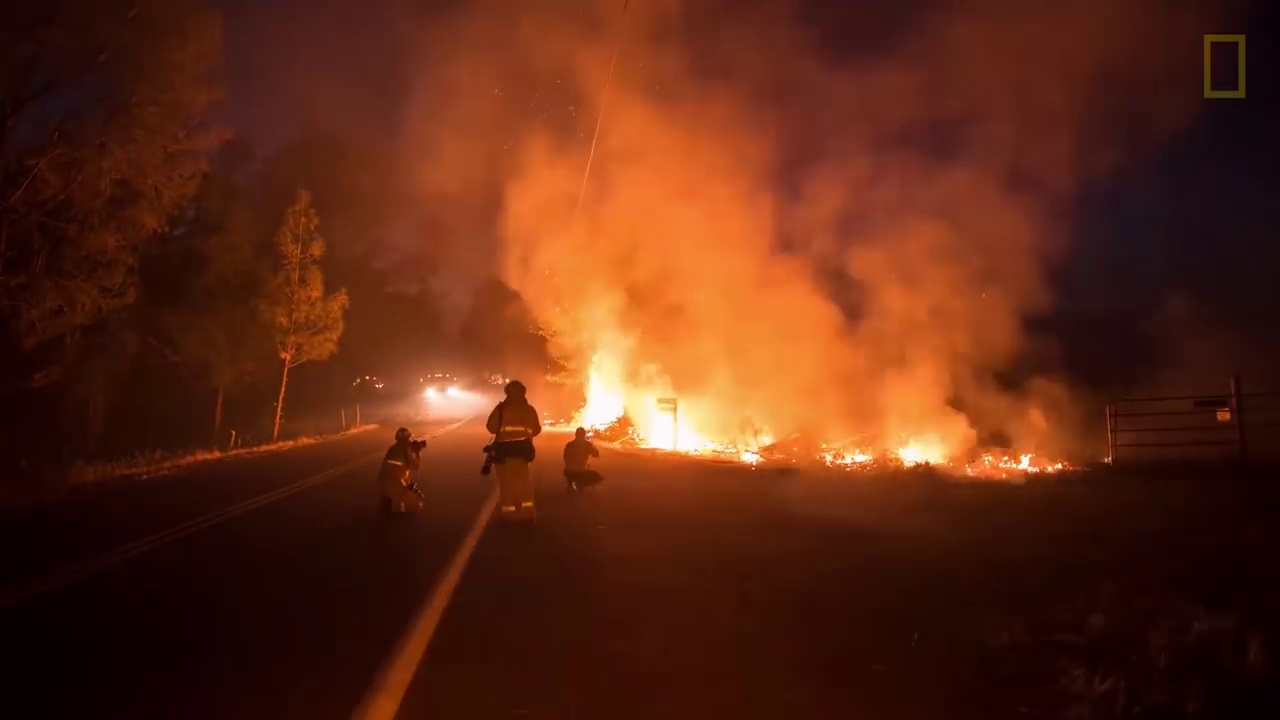
Fire: yes
Smoke: yes